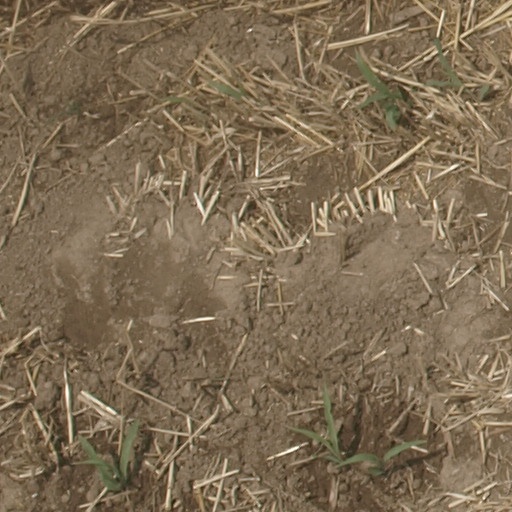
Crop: maize; corn